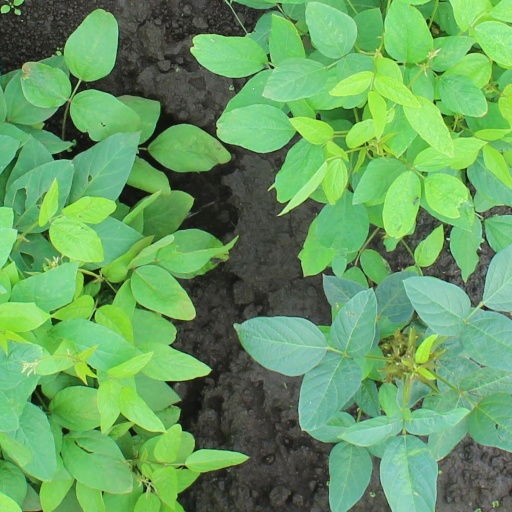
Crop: soybean